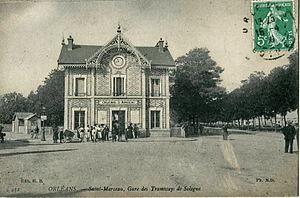
Carte postale ancienne éditée par H. E. (photo N. D.) n°432
Les Tramways de Sologne forment un réseau de transports en commun français créé au début du XXᵉ siècle. Exploité par la compagnie des tramways du Loiret et la compagnie des tramways de Loir-et-Cher, il s'étend principalement sur le territoire du département du Loiret et comprend des extensions vers les départements voisins de Loir-et-Cher et du Cher.